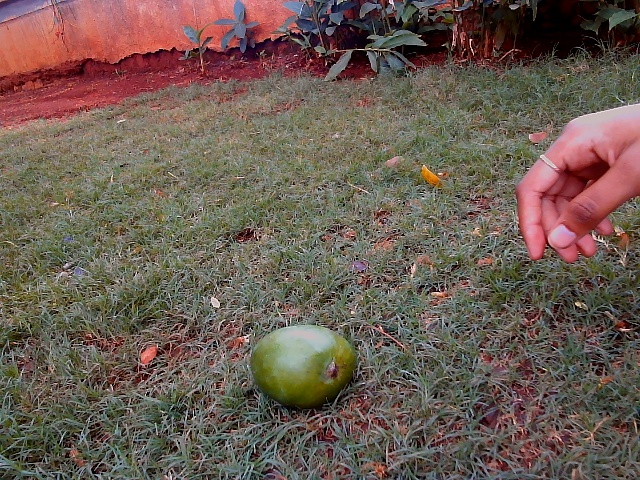
Label: Raw_Mango